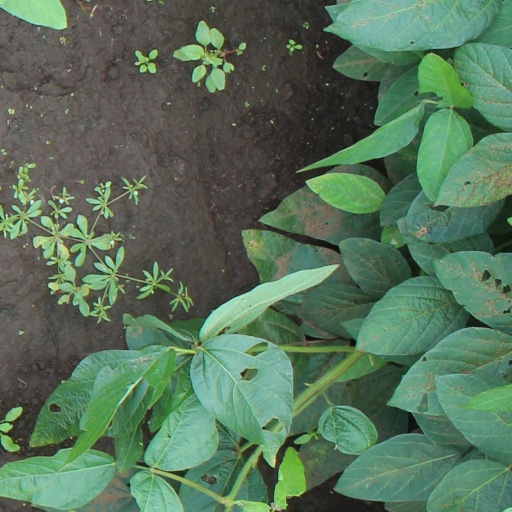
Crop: soybean